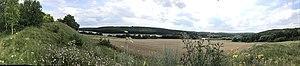
Vallée de la rivière Zbytynka, Ukraine